Craig Farrell (footballer)

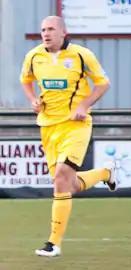
Farrell playing for Rushden & Diamonds in 2010

Farrell joined Conference Premier club Rushden & Diamonds on 12 June 2009, as part of an exchange deal plus £10,000 from York, for striker Michael Rankine. Farrell missed only three matches for Rushden in the 2009–10 season, making 48 appearances and scoring 12 goals. Having scored one goal from 19 matches in the 2010–11 season, he was released by Rushden in May 2011.